Ustertag

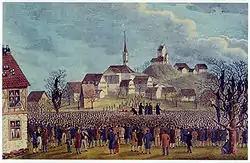
Ustertag on 22. November 1830, the Uster church and the castle in the background

The Ustertag occurred on 22 November 1830, when 10,000 men of the Canton of Zürich gathered on Zimiker hill and demanded a new constitution. Their primary concern was parity between the urban and rural areas. The Ustertag is described as a "revolution" due to its impact, its focus, and its speed of events, which caused great change in the Canton of Zurich.